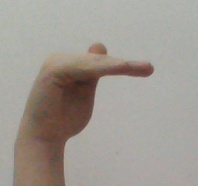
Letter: khaa